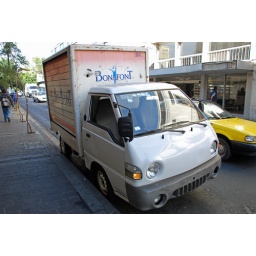
Hyundai Bonafont bottled water delivery truck in Guadalajara, Mexico.